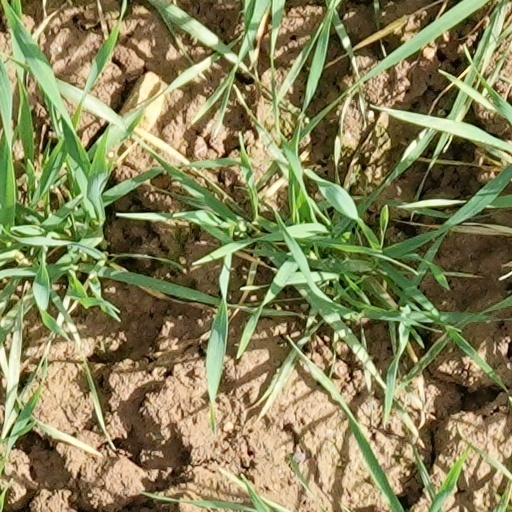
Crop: wheat